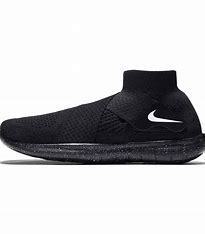
Brand: Nike
Model: Free RN 2017